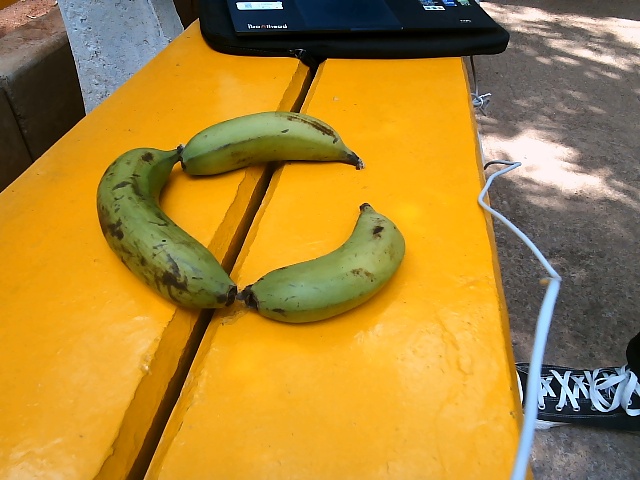
Label: Raw_Banana